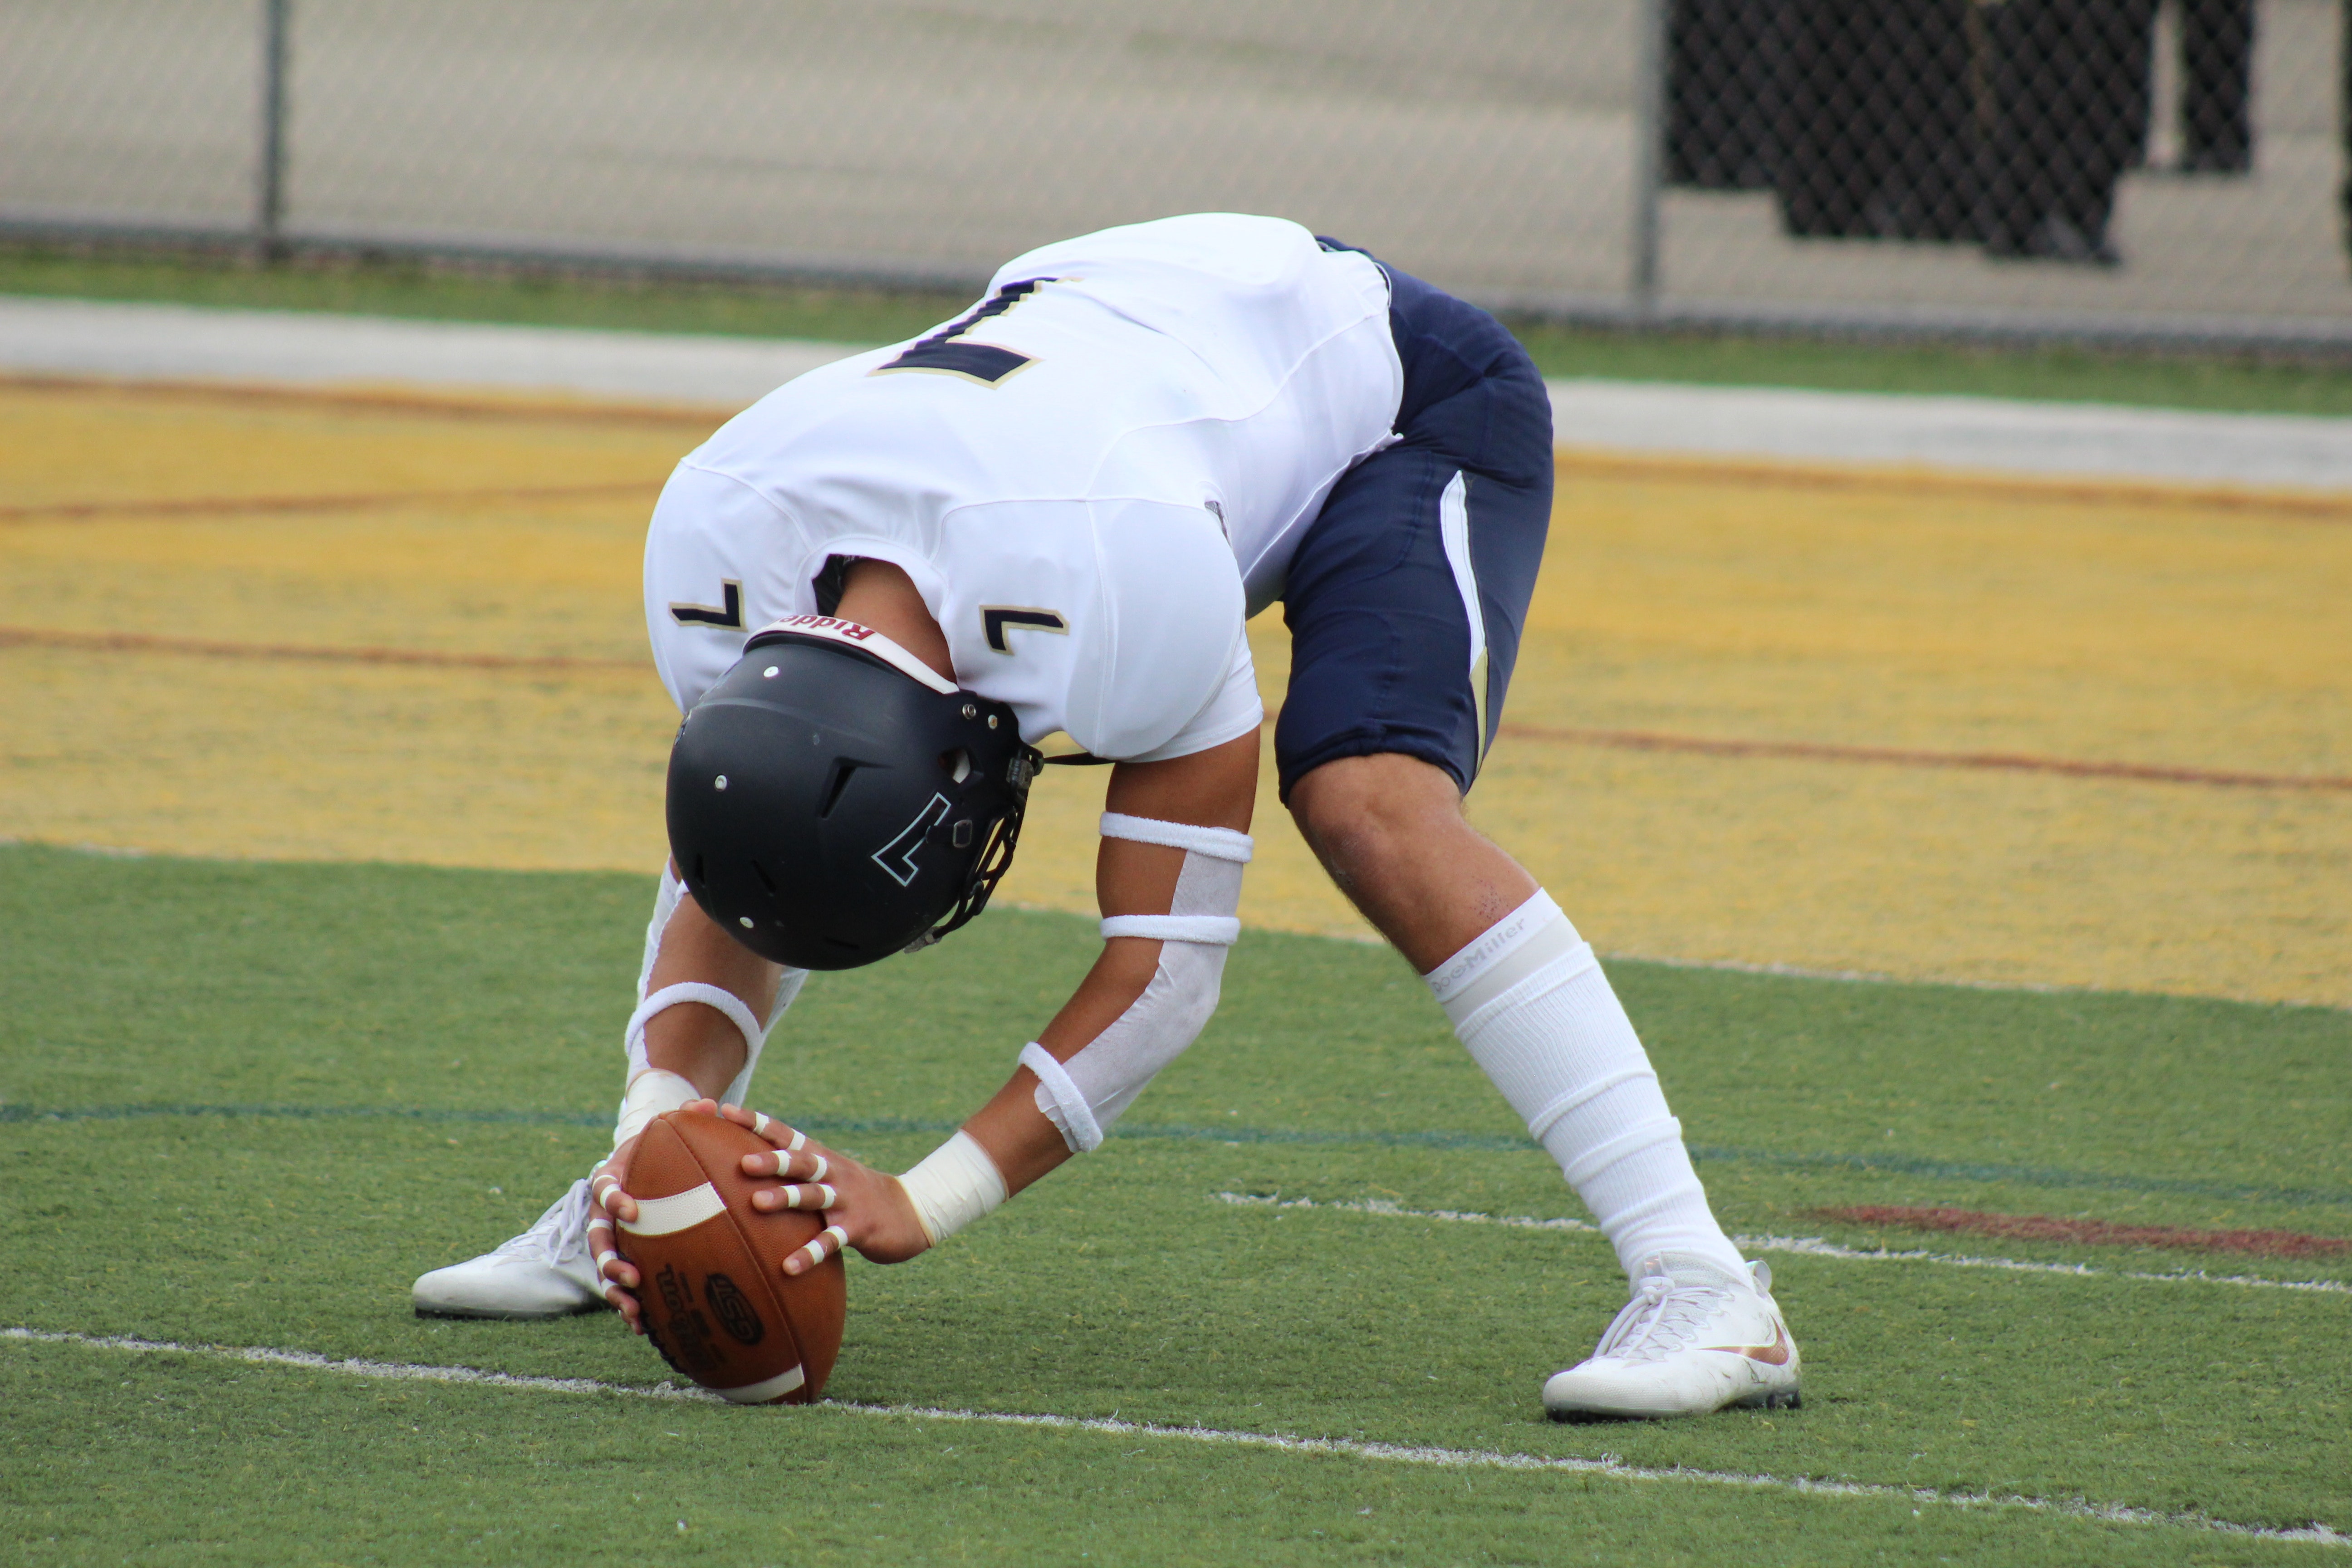
sport venue, player, sports, games, team sport, ball game, football, football player, grass, stadium, ball, soccer, protective gear in sports, competition, boy, tournament, personal protective equipment, competition event, sports training, sports equipment, protective equipment in gridiron football, american football, shoe, gridiron football, knee, team, kick, championship, college softball, arena football